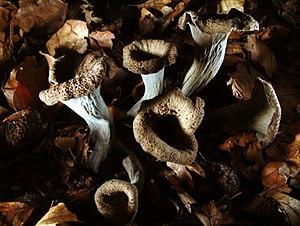
La famille des Cantharellacées est une famille de champignons de l'ordre des Cantharellales, constituée des cinq genres, et un sous-genre, dont deux fort connus : les Chanterelles du genre Cantharellus et les Craterelles.